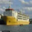
Label: ship